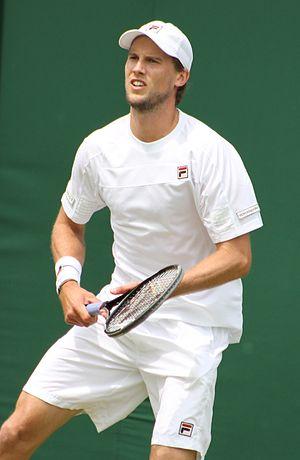
Andreas Seppi, né le 21 février 1984 à Bolzano, est un joueur de tennis professionnel italien.